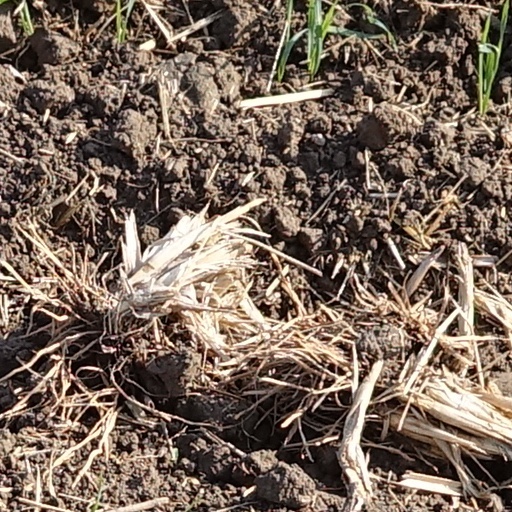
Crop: wheat